Obelisk (hieroglyph)

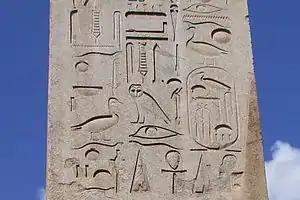
Middle column with story of the obelisk's erection (using mast and obelisk hieroglyph).

The ancient Egyptian Obelisk hieroglyph, Gardiner sign listed no. O25 is a portrayal of the obelisk. The hieroglyph is commonly used on erected Egyptian obelisks, as there is often a discussion of the event of its erection: a historical event, as well as an accomplishment of the pharaoh, and the Egyptian Kingdom.